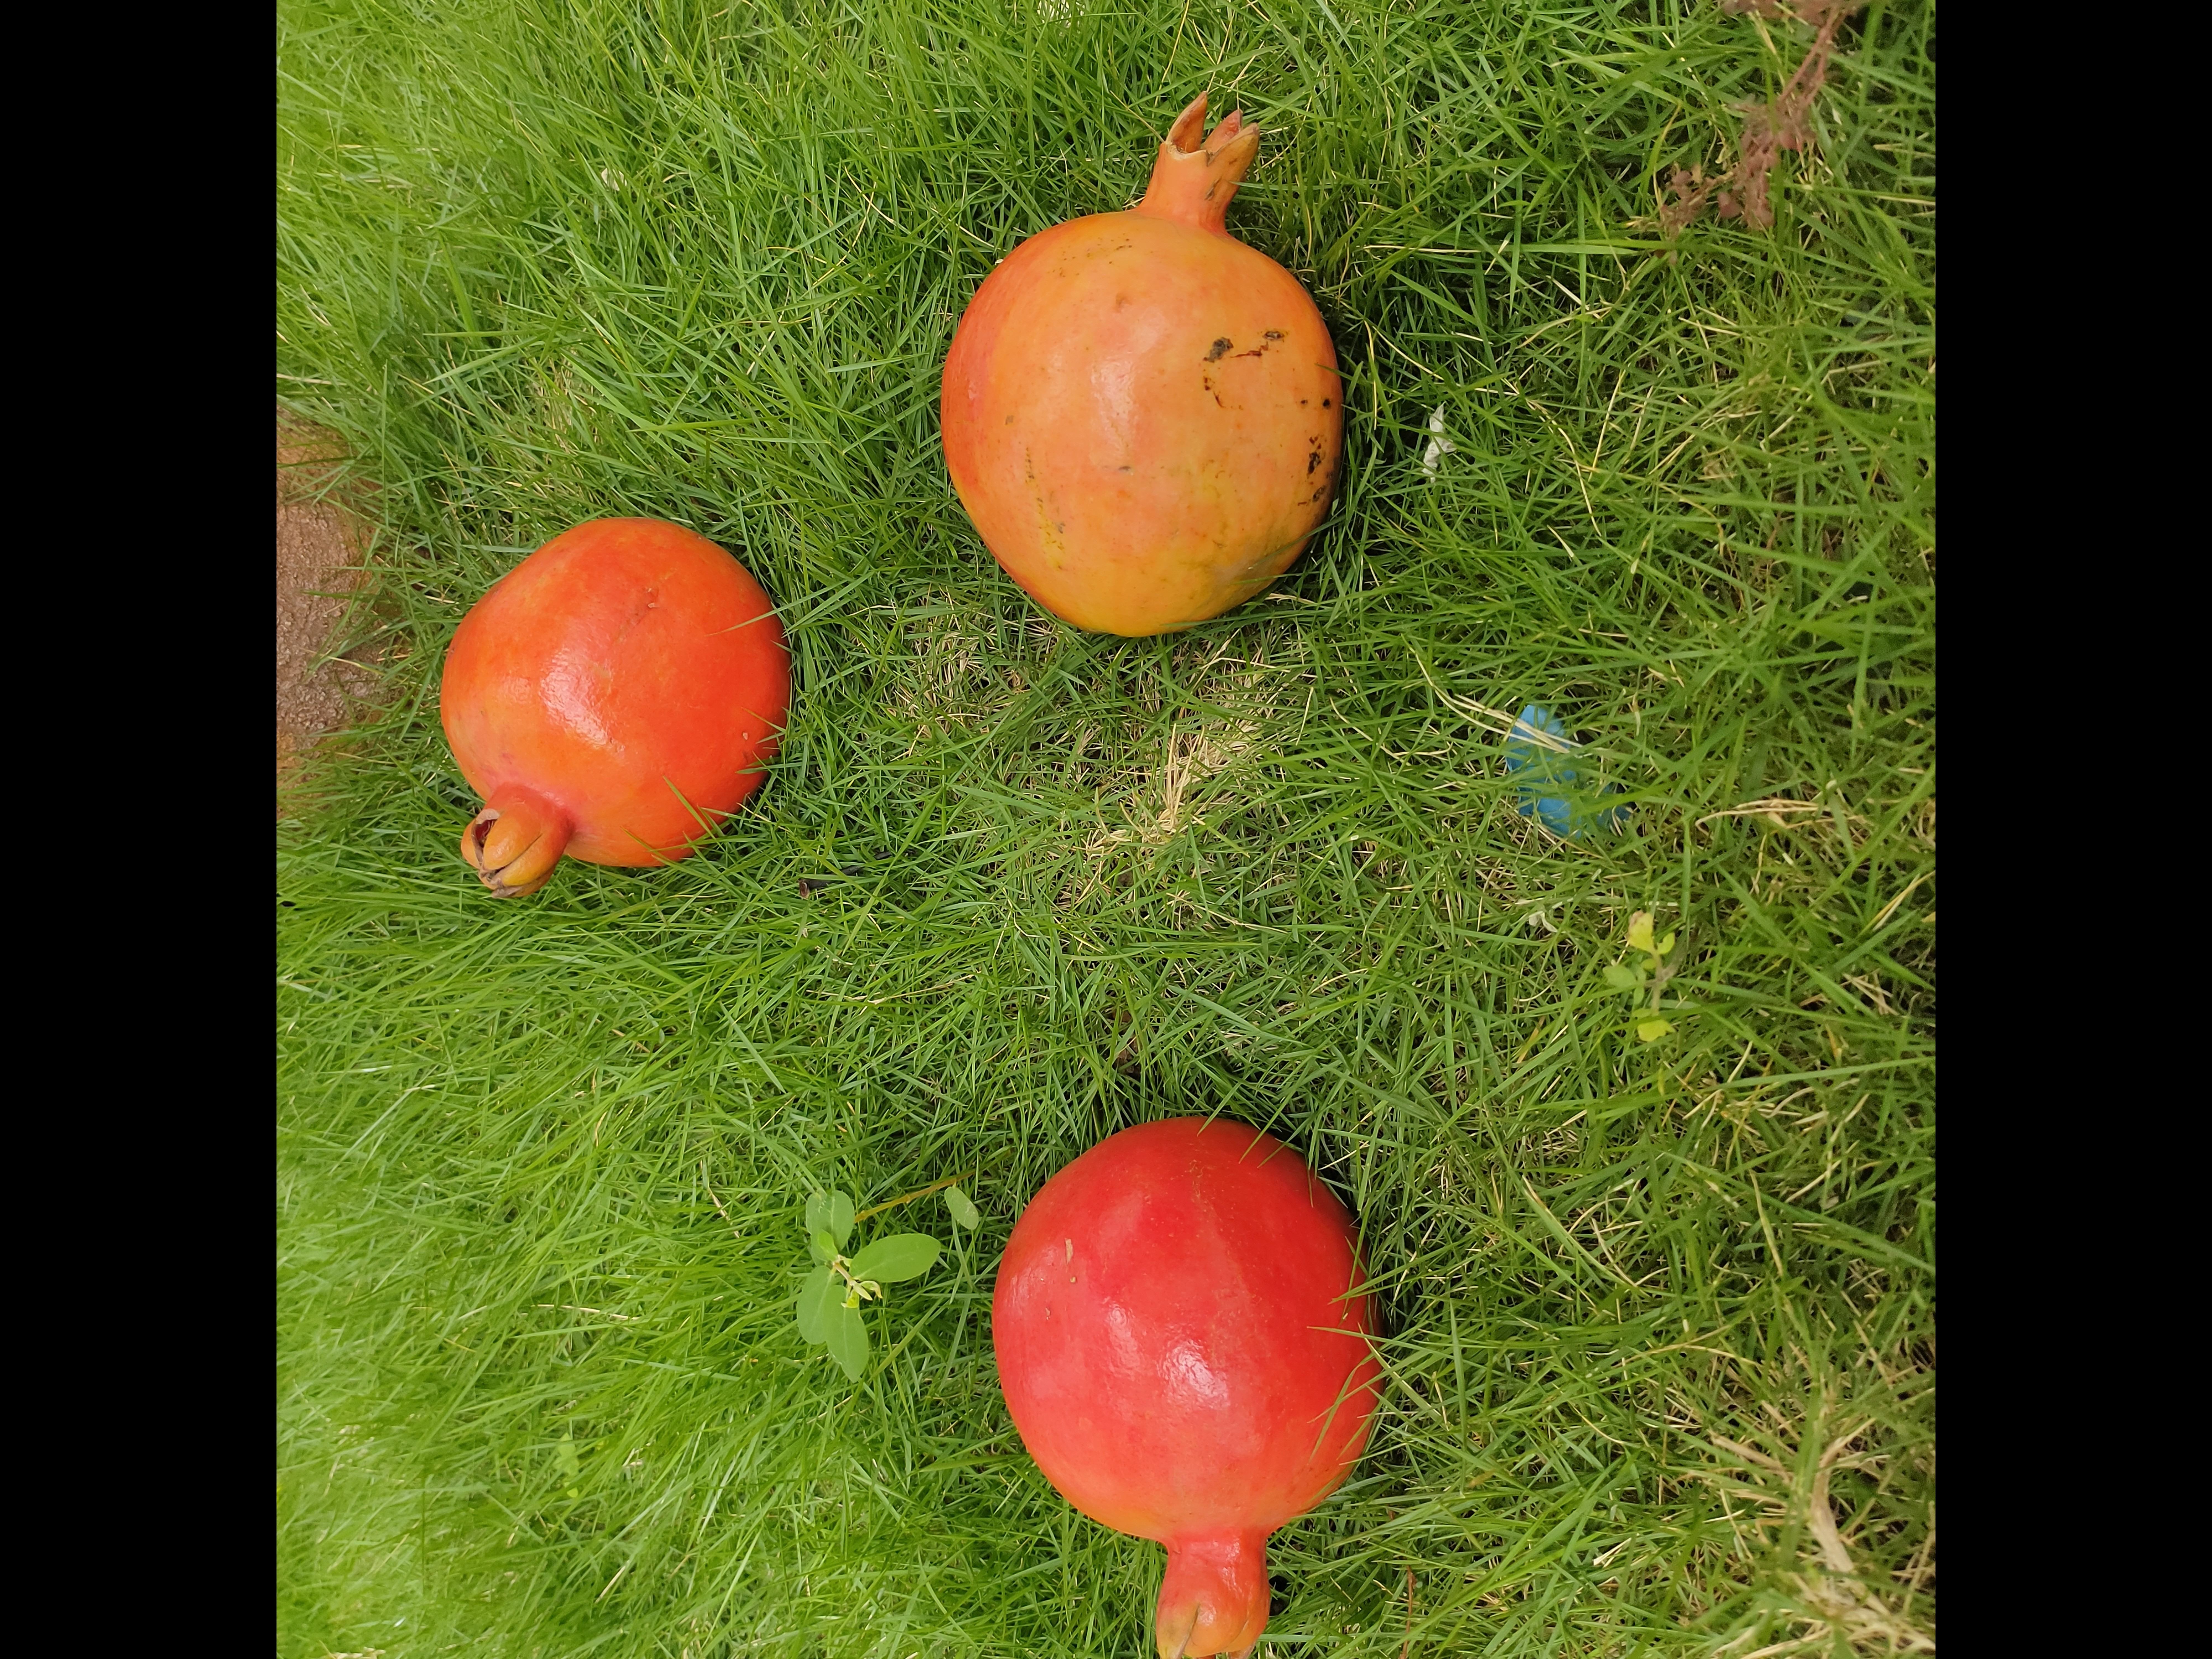
Fruit: Pomegranate
Quality: Good